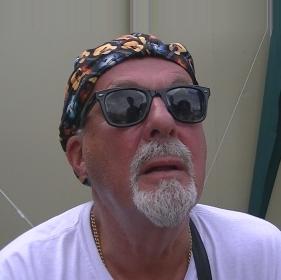
Age: 66